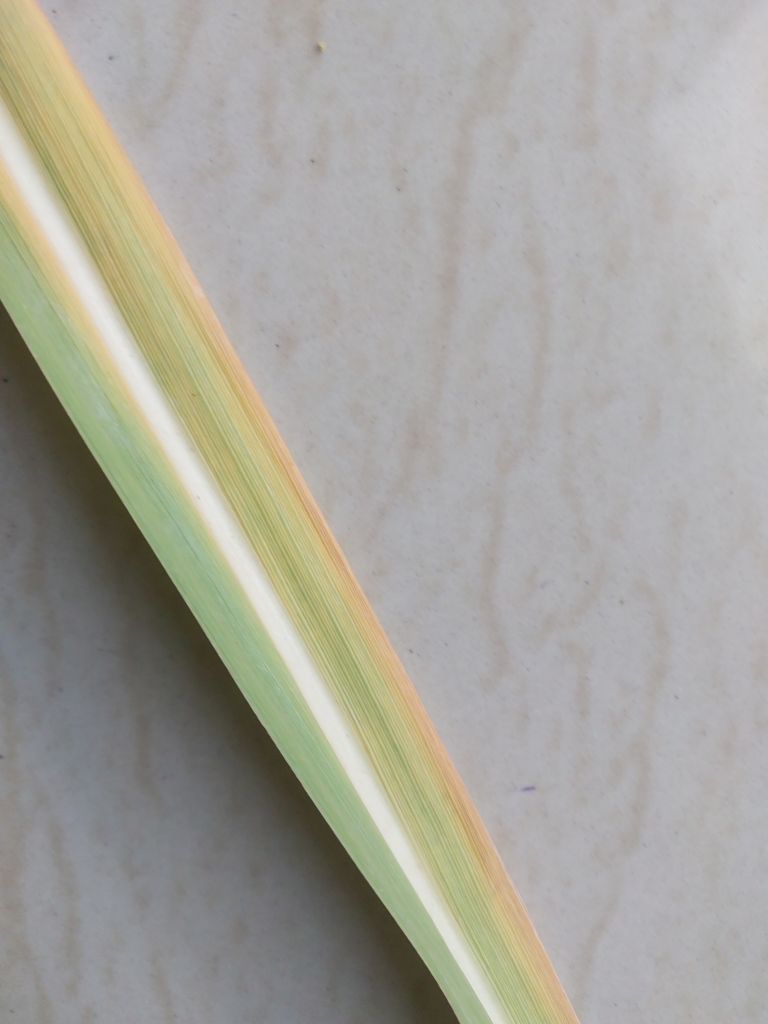
Label: Yellow Leaf